Rwanda

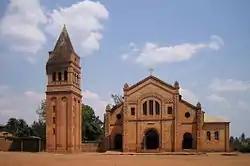
Photograph depicting the Catholic parish church in Rwamagana, Eastern Province, including the main entrance, façade, the separate bell tower, and dirt forecourt

The largest faith in Rwanda is Catholicism, but there have been significant changes in the nation's religious demographics since the genocide, with many conversions to evangelical Christianity, and, to a lesser degree, Islam. According to the 2012 census, Catholic Christians represented 43.7% of the population, Protestants (excluding Seventh-day Adventists) 37.7%, Seventh-day Adventists 11.8%, and Muslims 2.0%; 0.2% claimed no religious beliefs and 1.3% did not state a religion. Traditional religion, despite officially being followed by only 0.1% of the population, retains an influence. Many Rwandans view the Christian God as synonymous with the traditional Rwandan God "Imana".